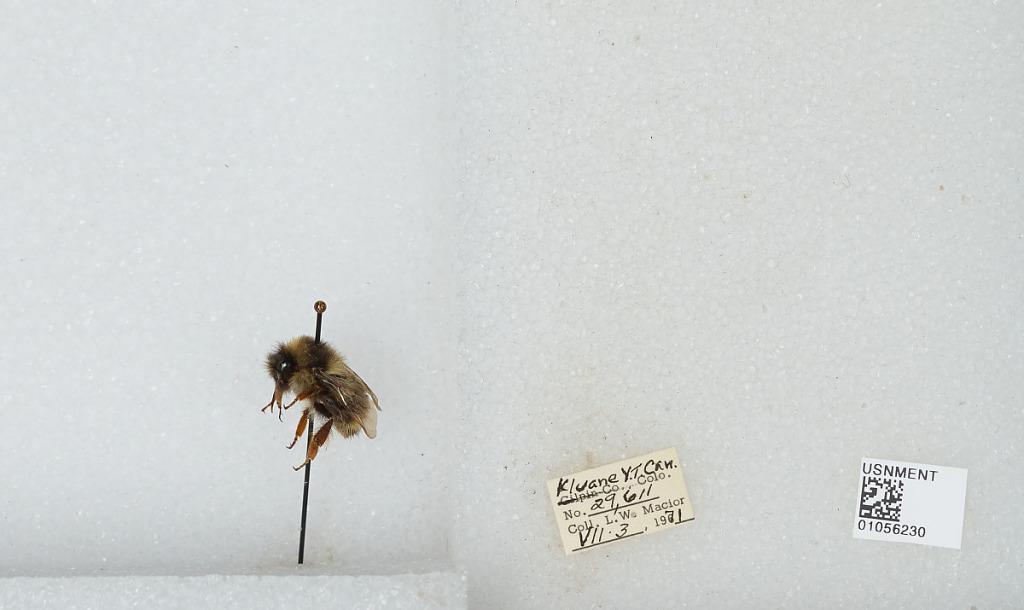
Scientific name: Bombus bifarius nearcticus
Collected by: L. Macior
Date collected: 1971-7-3
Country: Canada
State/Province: Yukon Territory
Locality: Kluane
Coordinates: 60.75, -139.5